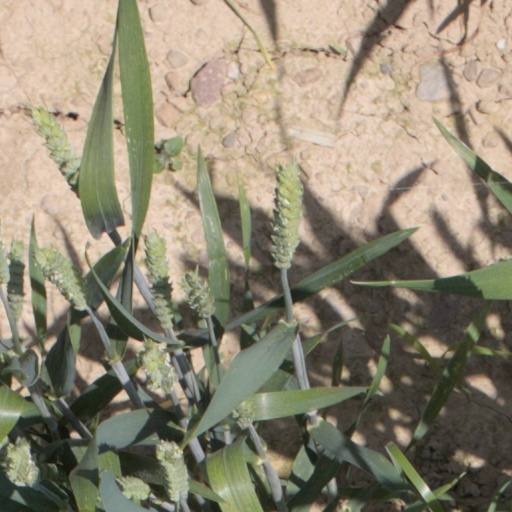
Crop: wheat